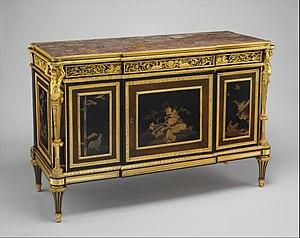
Adam Weisweiler était un maître ébéniste.